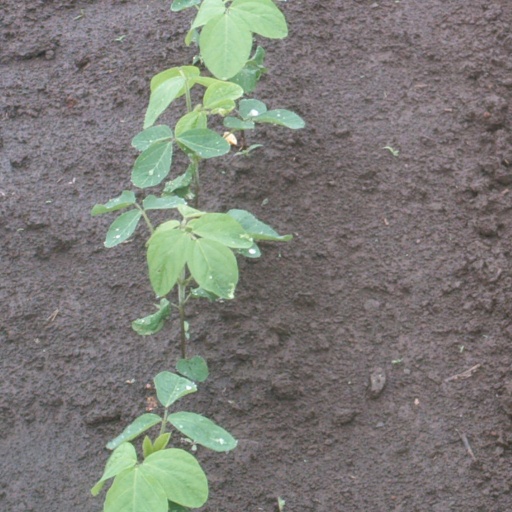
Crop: soybean